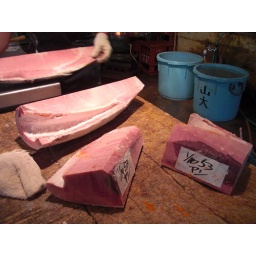
At the wholesale fish market in Kashiwa